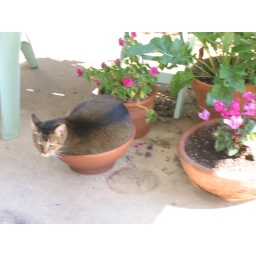
stripe in the flower pot